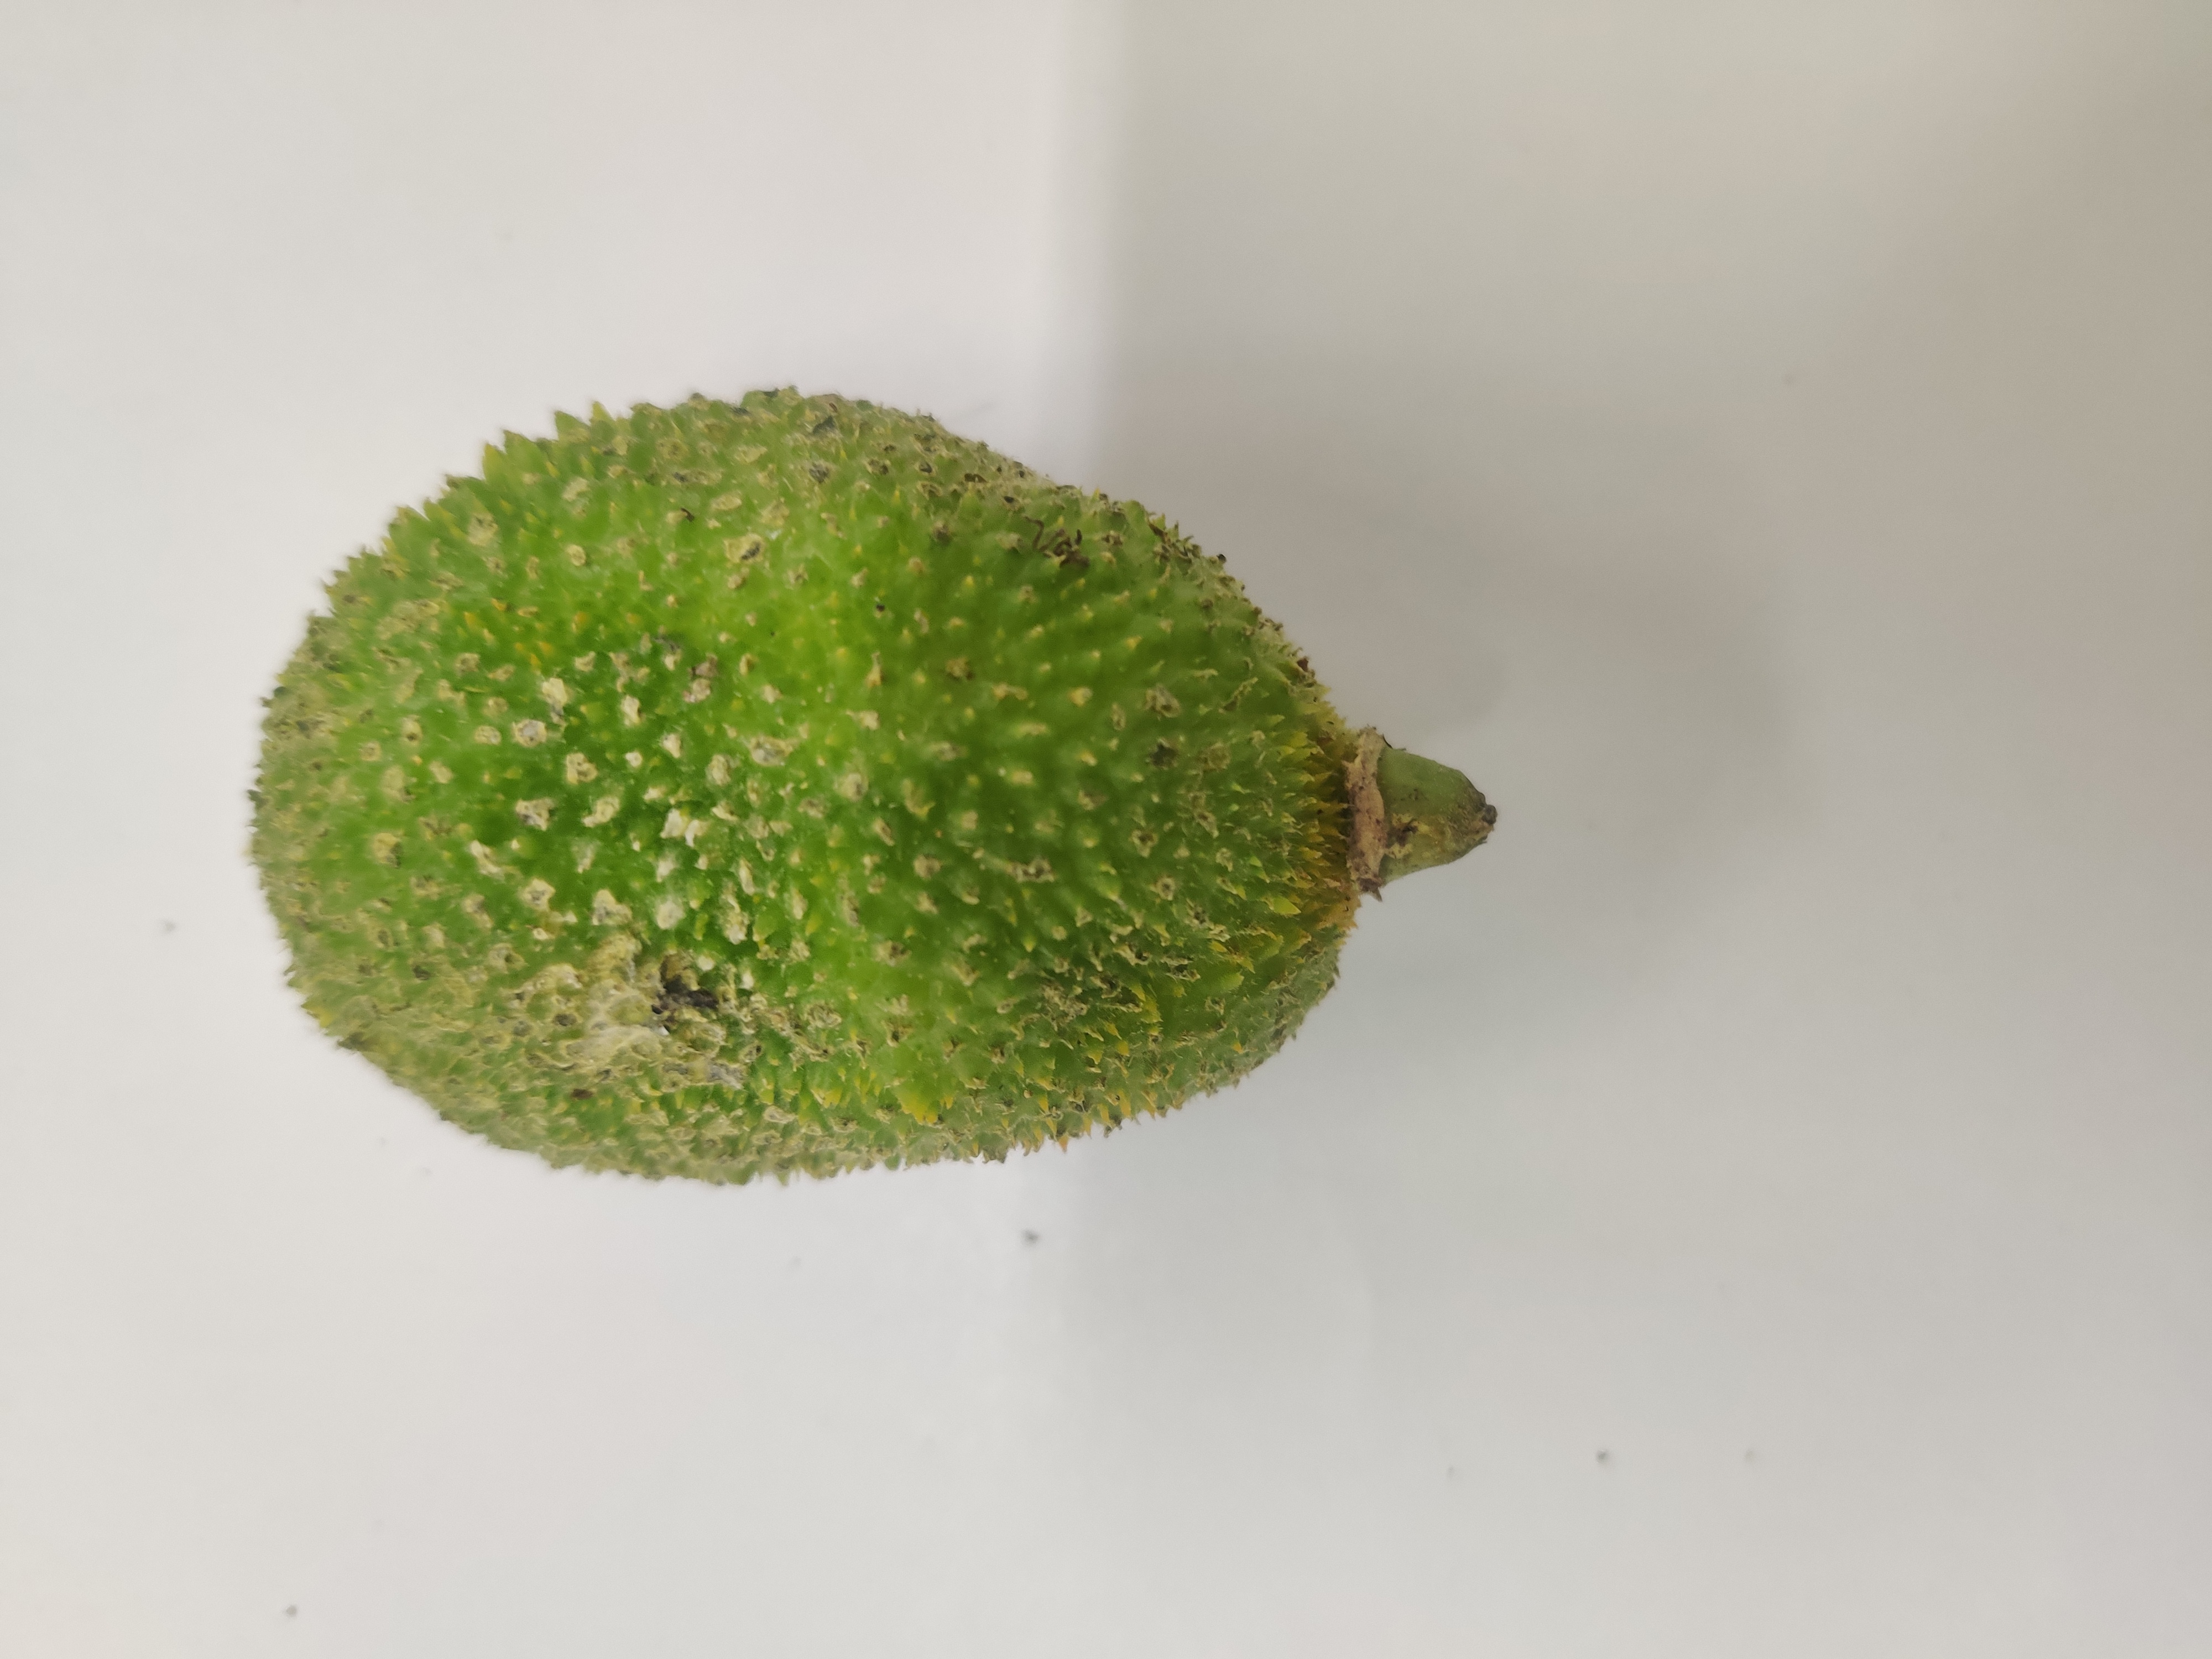
Crop: Spiny Gourd
Condition: Severely Damaged